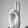
ASL letter: U